Patrick Ochs

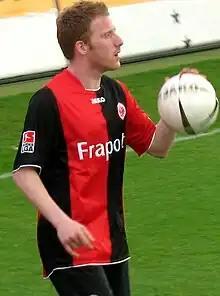
Patrick Ochs playing for Frankfurt in 2008

Patrick Ochs (born 14 May 1984) is a German former footballer who played as a right-back or right winger. Ochs spent the majority of his professional career with Eintracht Frankfurt.